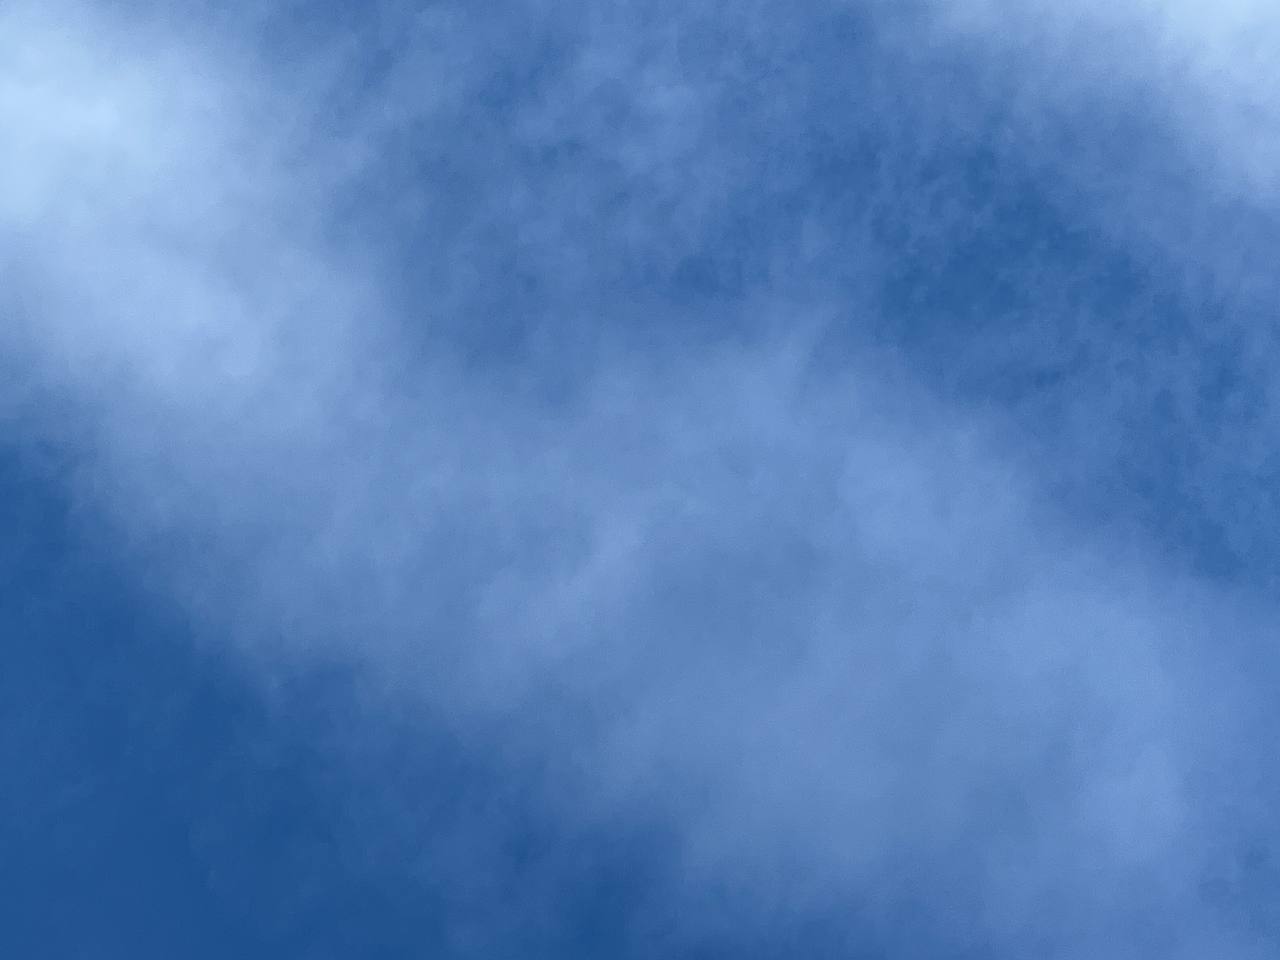
Cloud type: Stratus